Michael Deibert

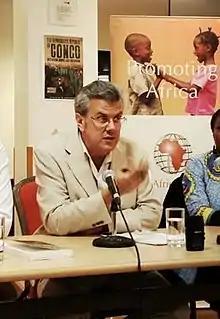
Michael Deibert at SOAS University of London in 2013.

Michael Deibert (born July 25, 1973) is an American journalist, author and researcher at the Centro de Estudos Internacionais at the Instituto Universitário de Lisboa.